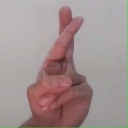
अक्षर: र